M (John Cage book)

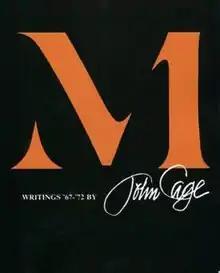

M: Writings ’67–’72 is a book of essays by American avant-garde composer John Cage (1912–1992), first published in 1973 by Wesleyan University Press.